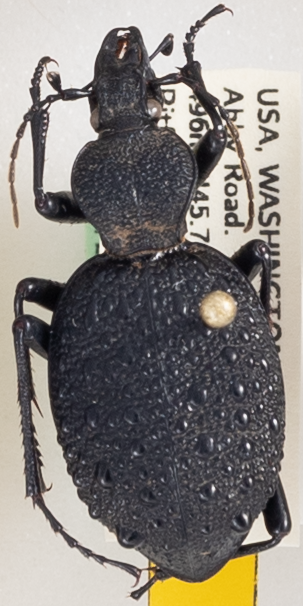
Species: Cychrus tuberculatus
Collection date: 2019-05-28
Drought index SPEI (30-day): -1.28
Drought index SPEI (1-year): -2.09
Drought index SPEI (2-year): -2.09